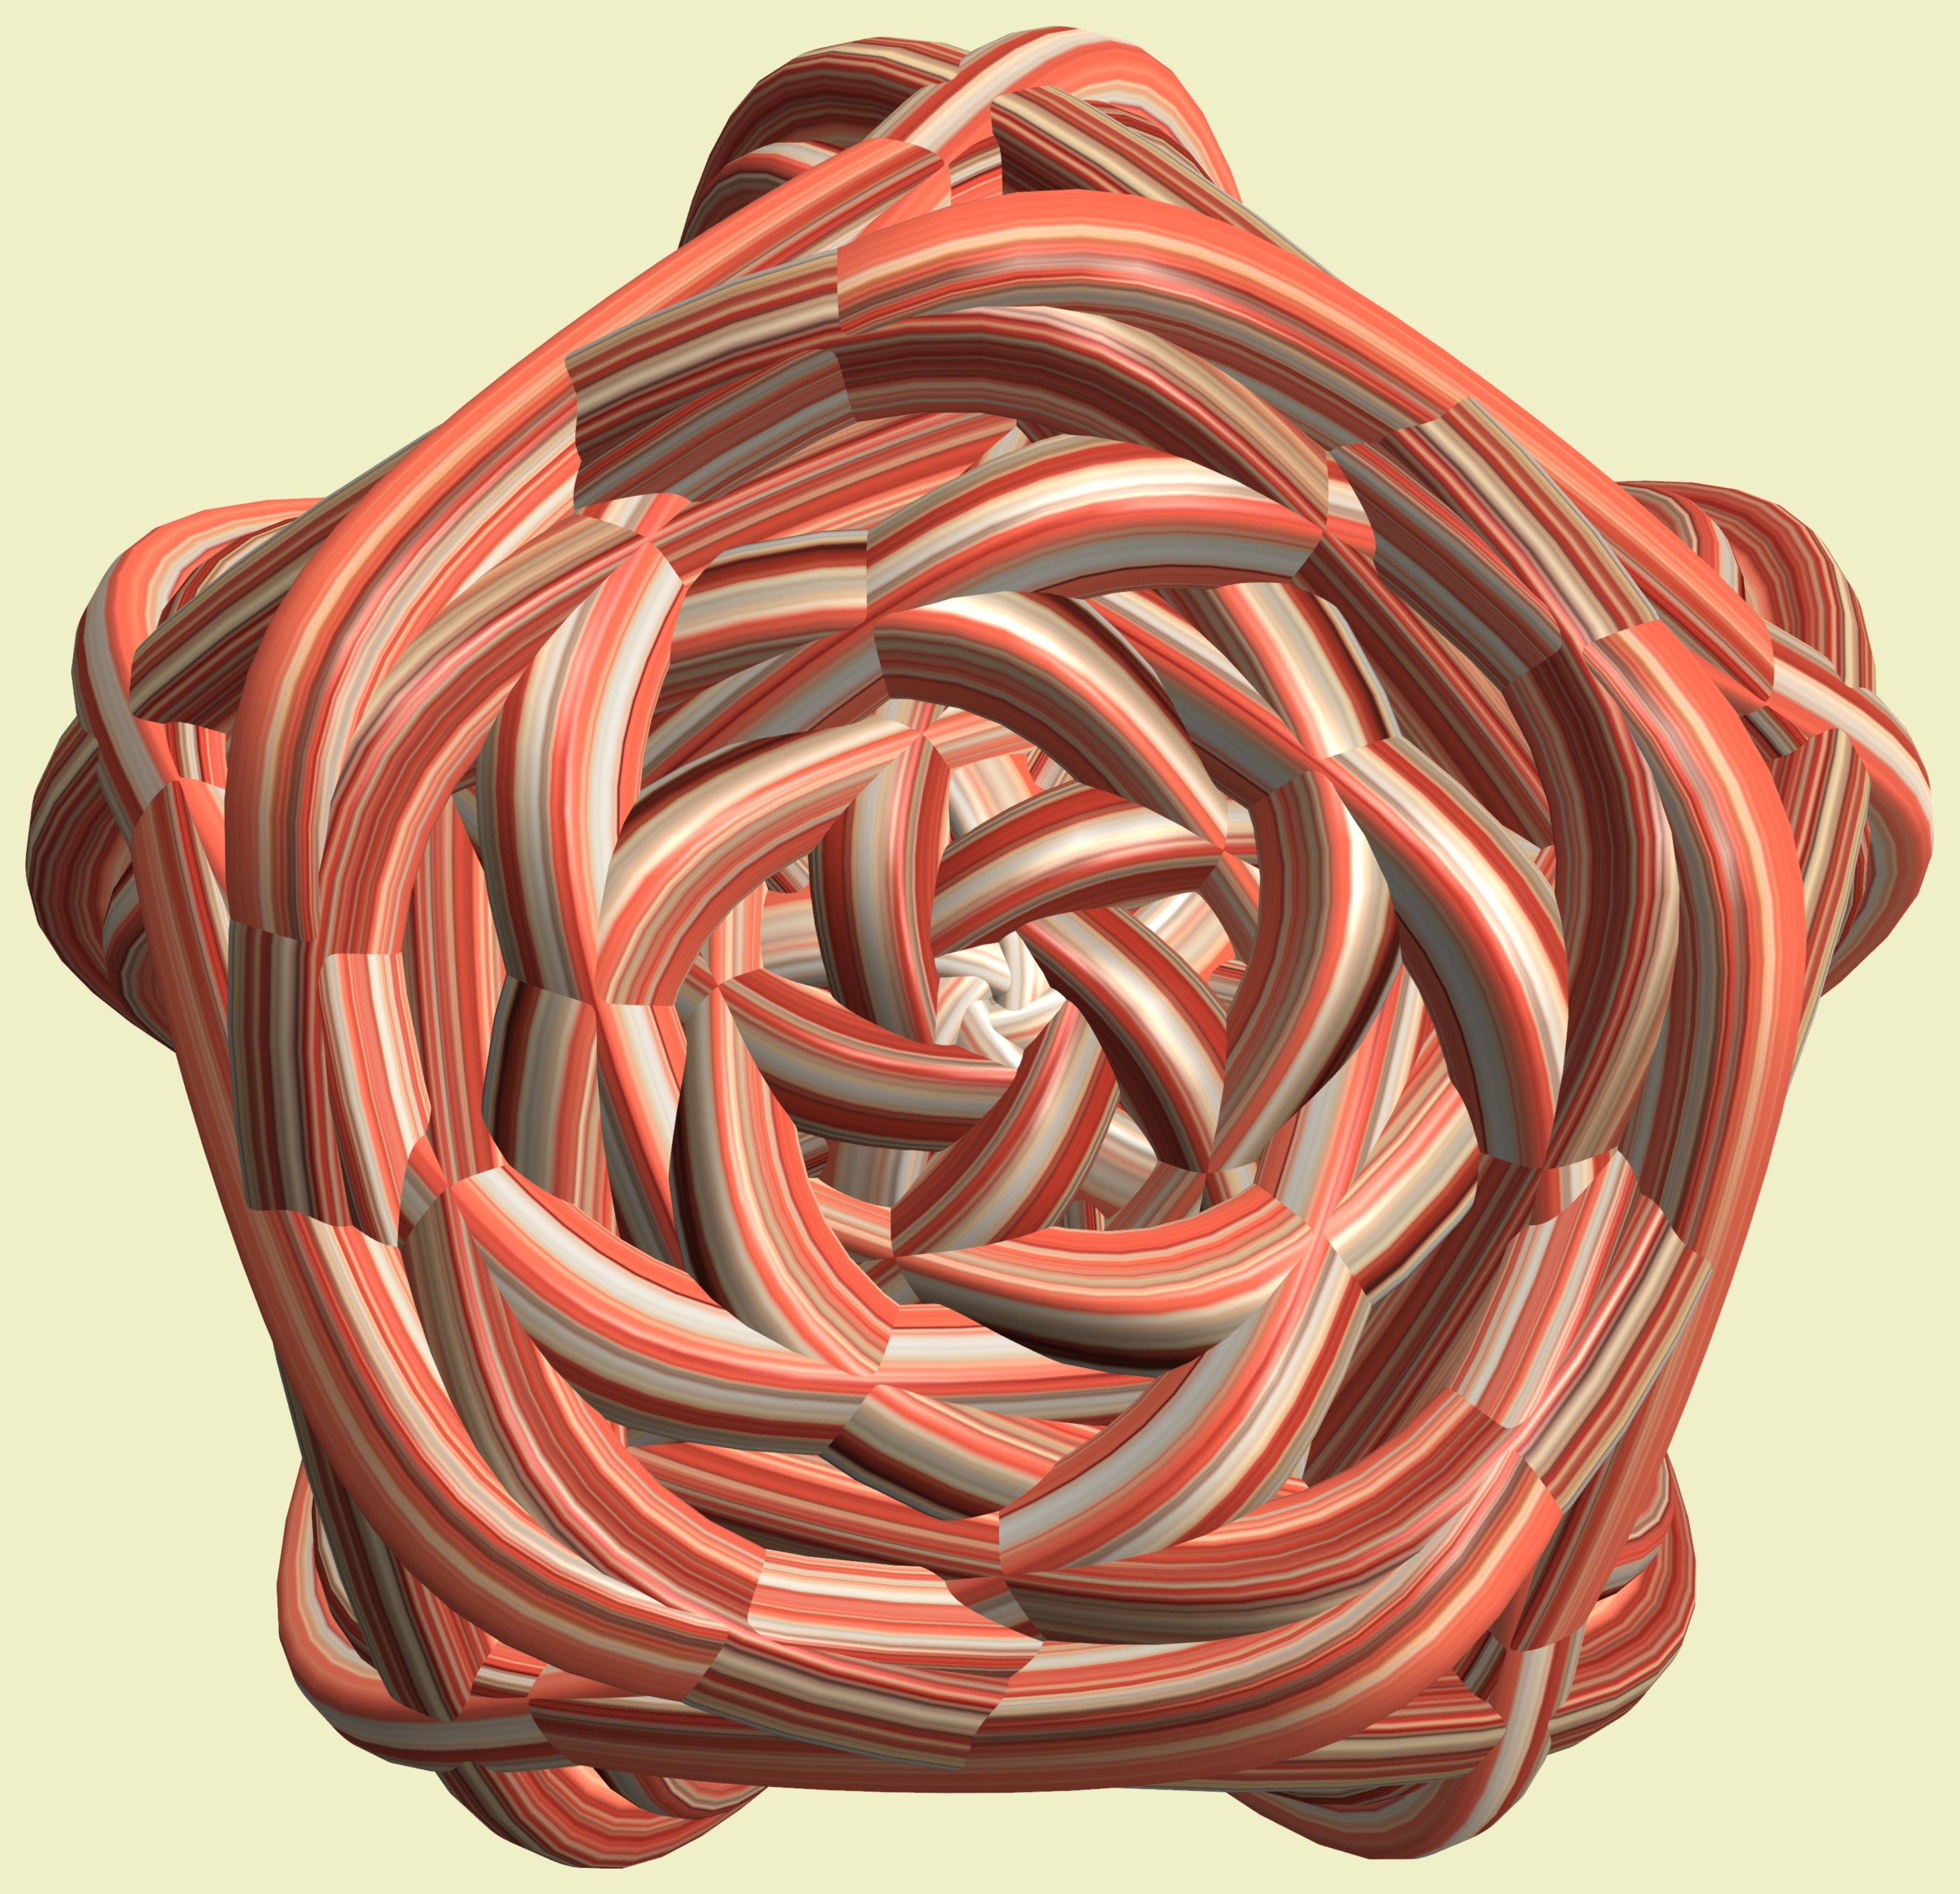
structure, plant, texture, spiral, flower, petal, pattern, red, geometry, sculpture, design, symmetry, mesh, 3d, graphic, shape, torus, mathematica, cg, parametricplot3d, code, program, algorithm, mapping, geometricsculpture, lissajous, flowering plant, land plant